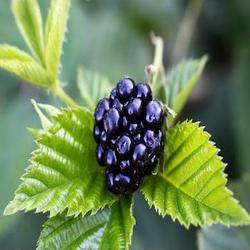
Label: Blackberry